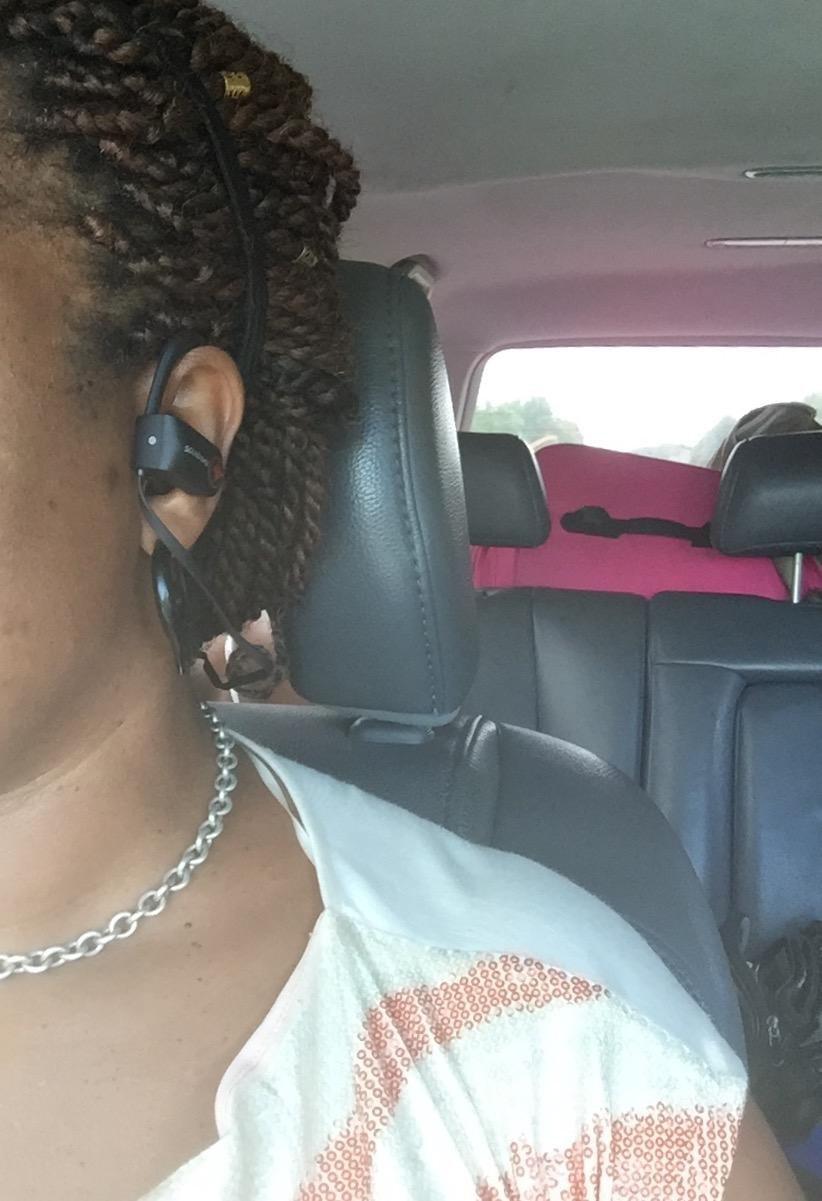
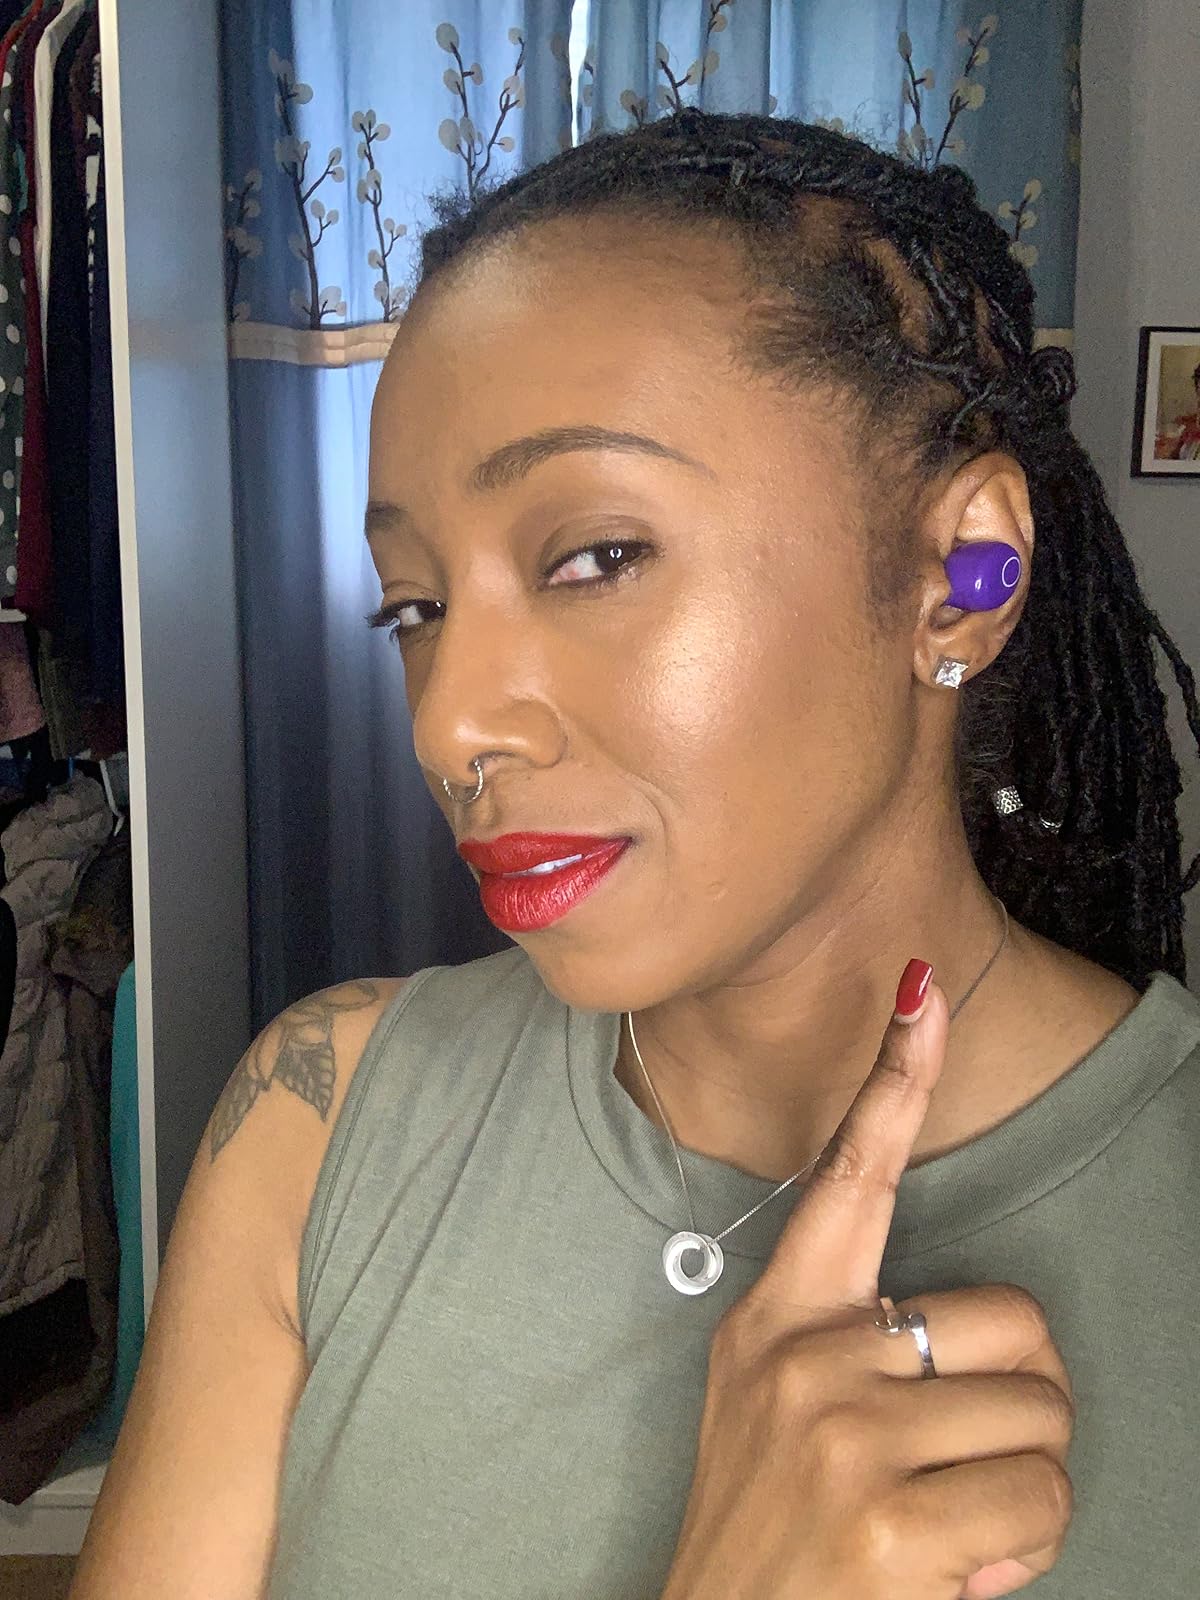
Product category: earbuds
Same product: no